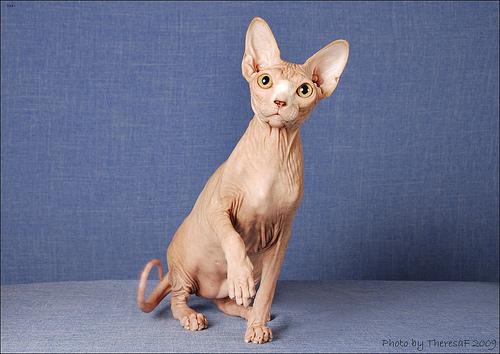
Breed: Sphynx